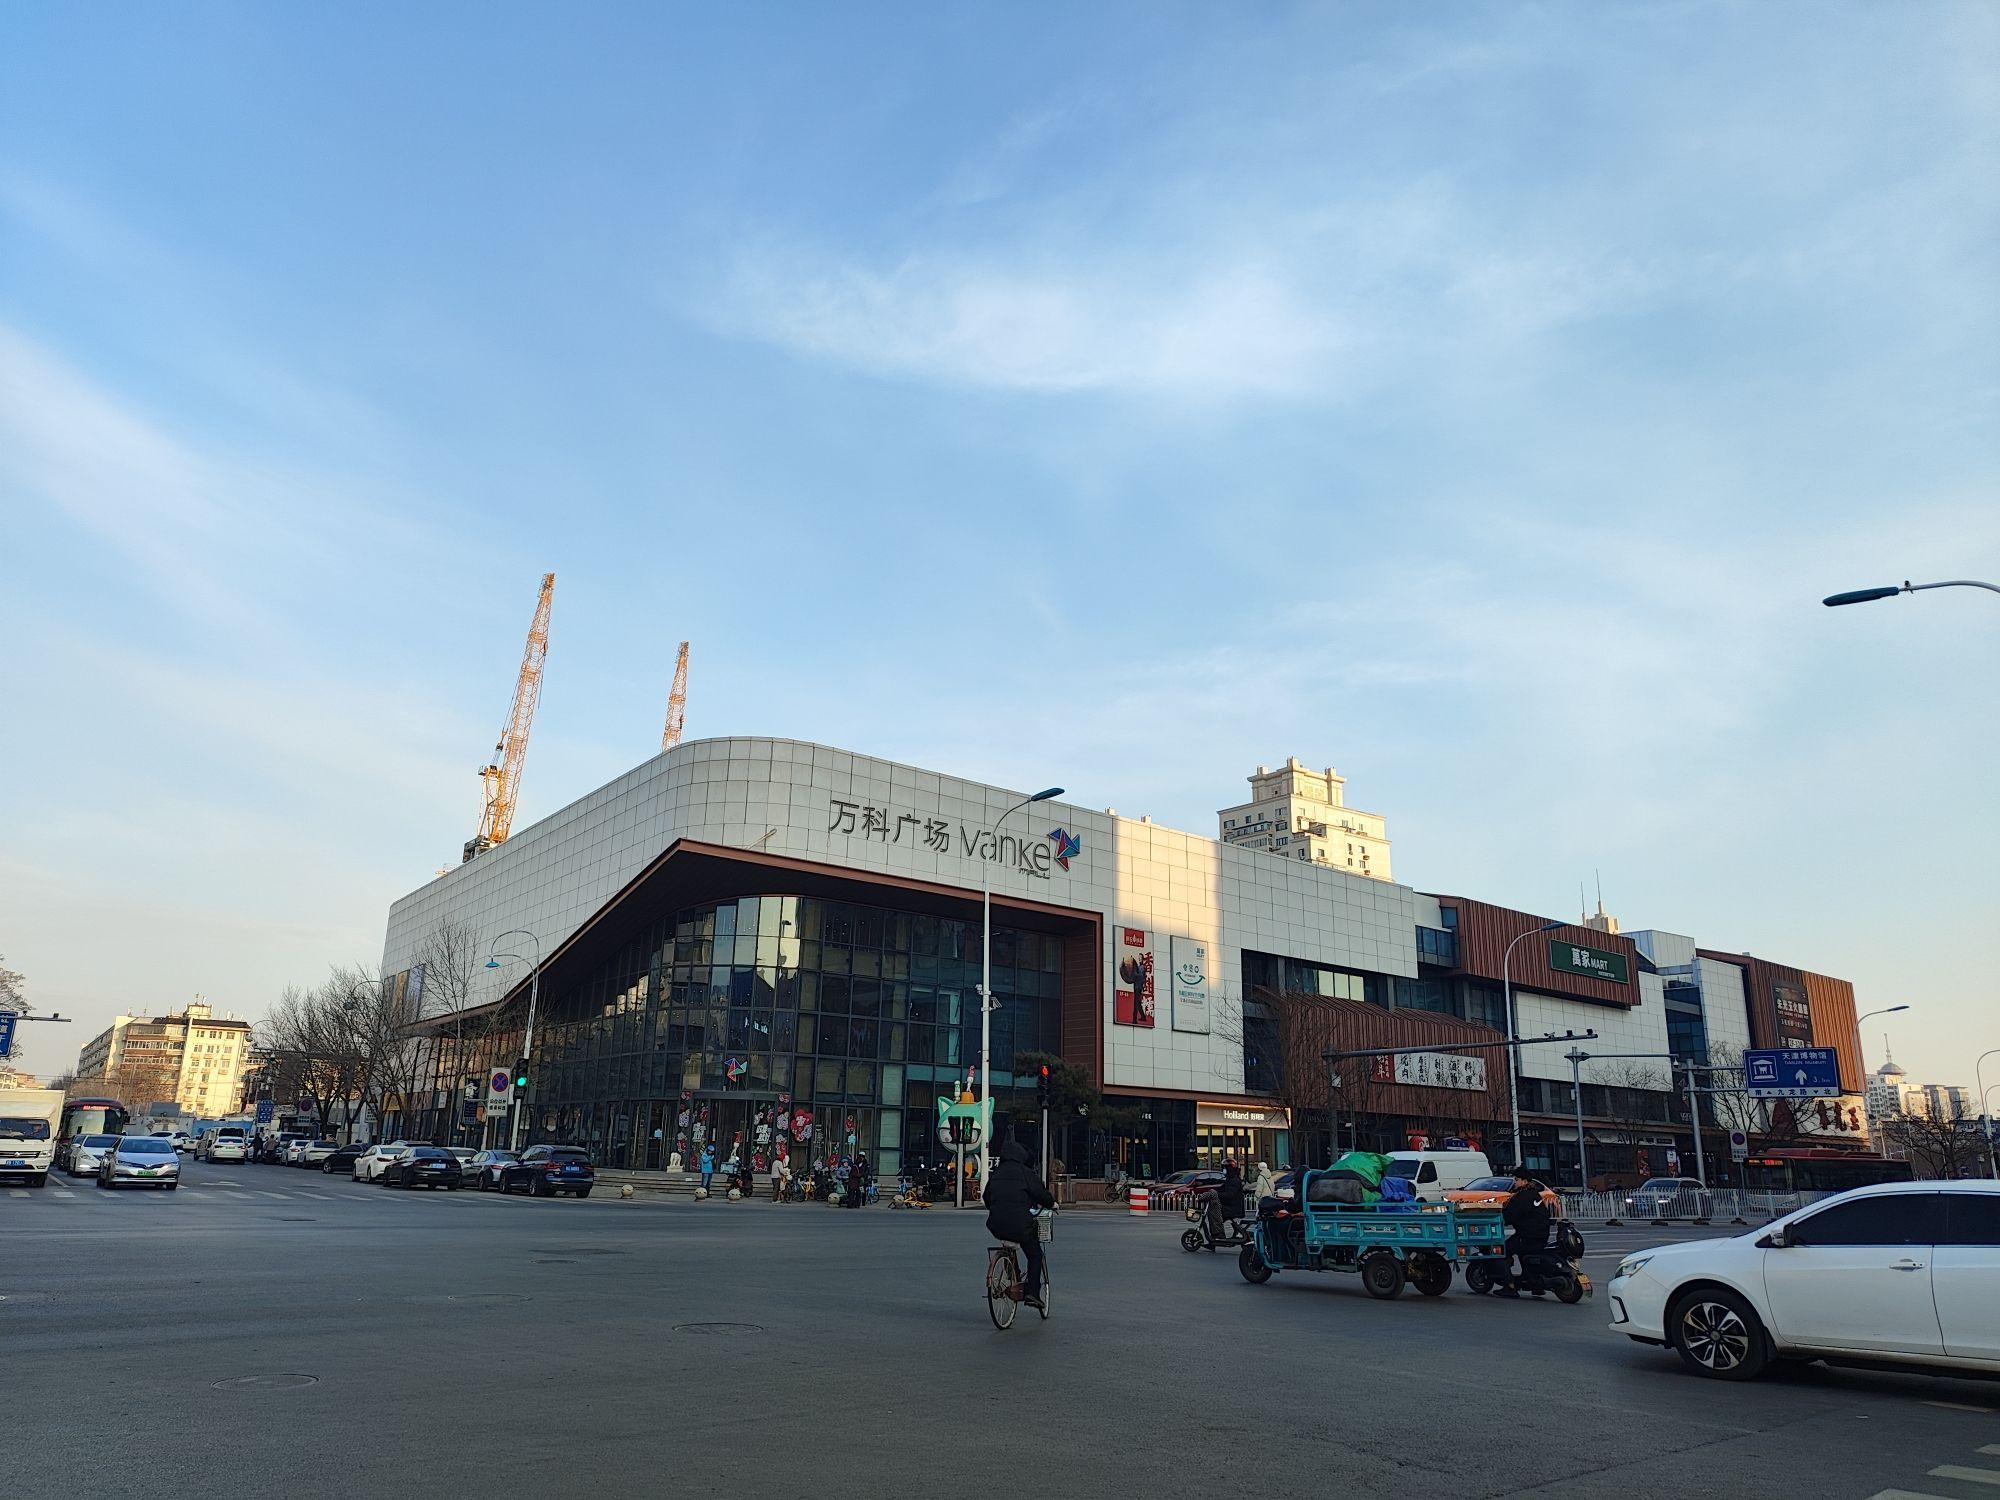
地标名称：万科广场
所在城市：天津市·河西区